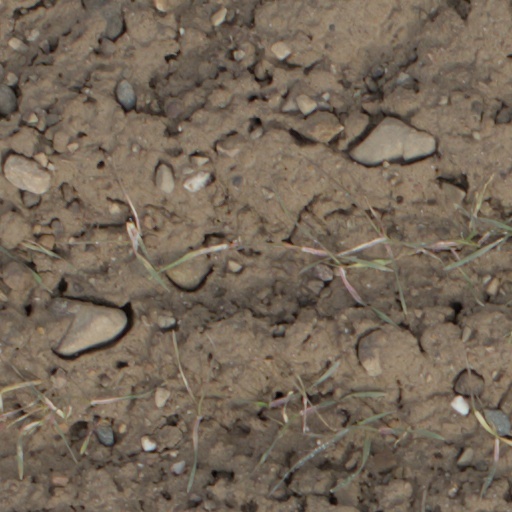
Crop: wheat